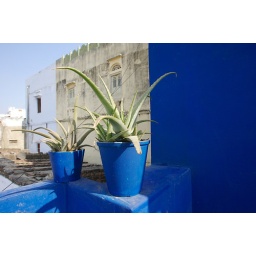
Cactus plants on the roof terrace of a restaurant in Udaipur, Rajasthan